Slottsbacken

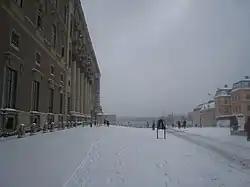
Slottbacken, November 2008.

The street, named after the vicinity to the Royal Palace, first appears in historical records during the second half of the 15th century (1476, "stalbakkan", "Stable Slope"; 1478, "Slotz bakkan"), and from early on the name designated not only the slope down to the waterfront, but also the open space above it.